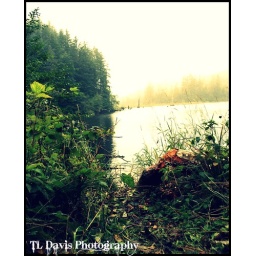
there are beavers at the lake by my house and this is the result of them....Much better viewed large.